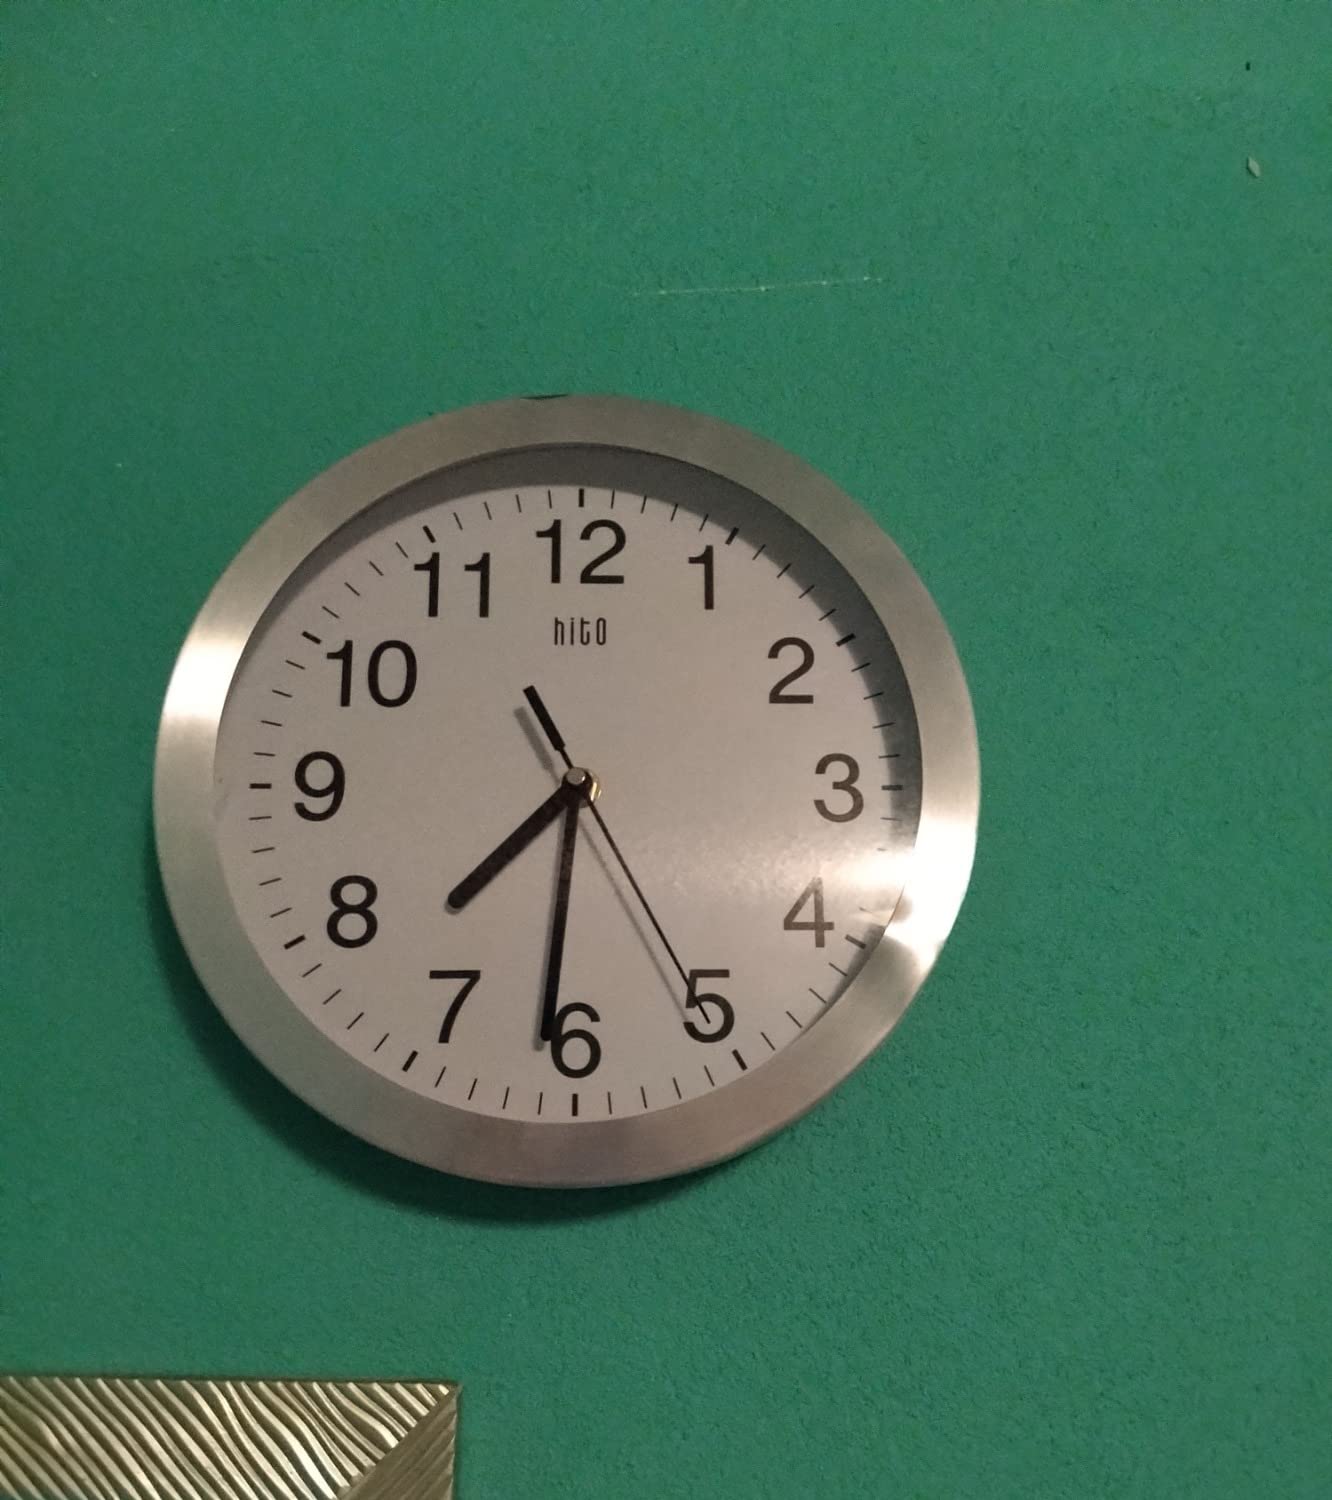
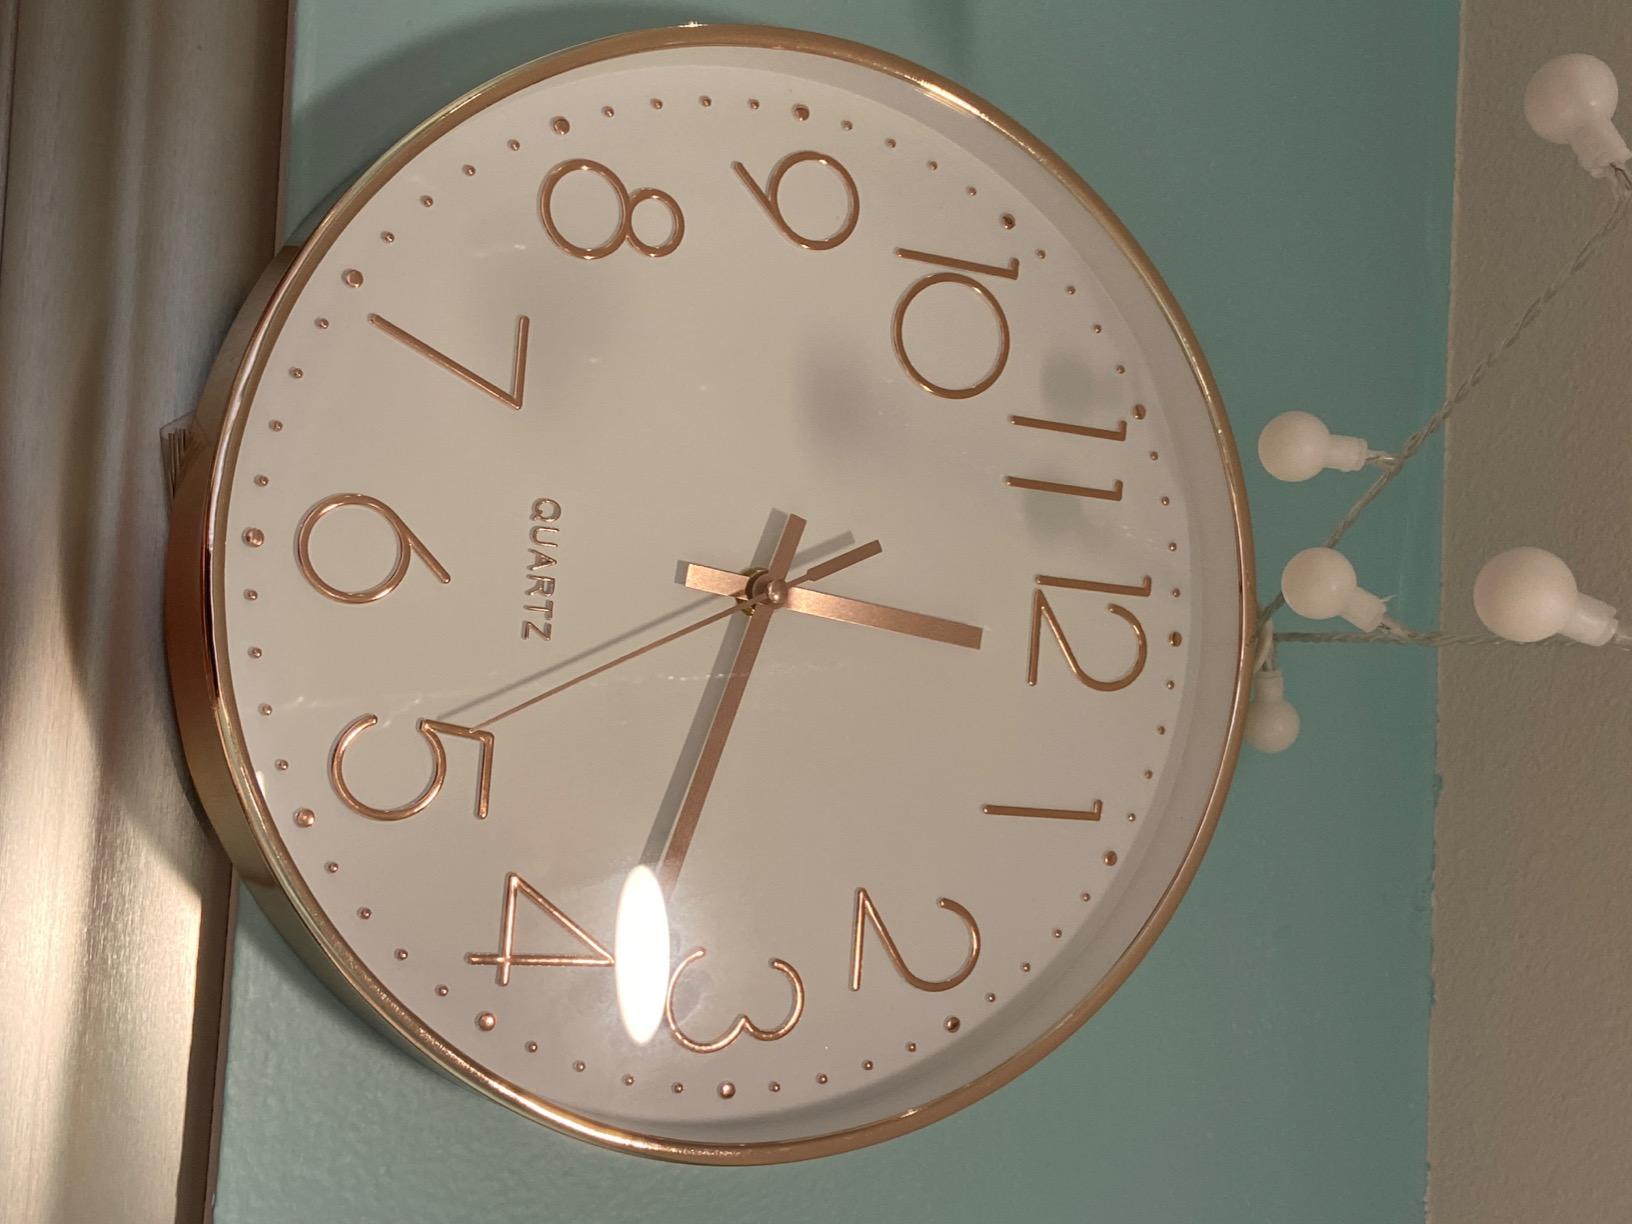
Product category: clock
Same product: no